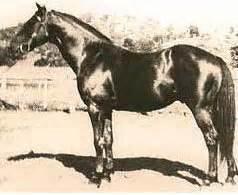
horse